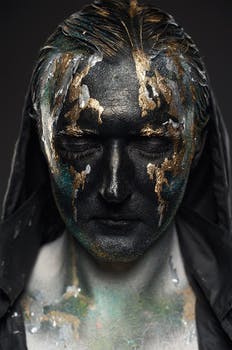
Label: No Watermark